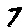
Label: 7